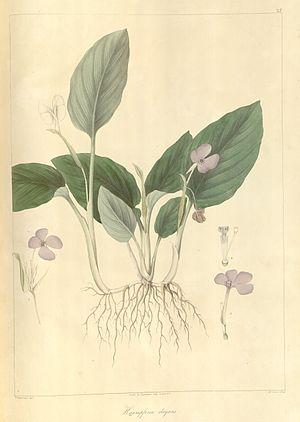
Kaempferia elegans (Wall.) Baker Planche 27 du ""Plantae Asiaticae Rariores"" de Nathaniel Wallich Vol 1 année 1830"